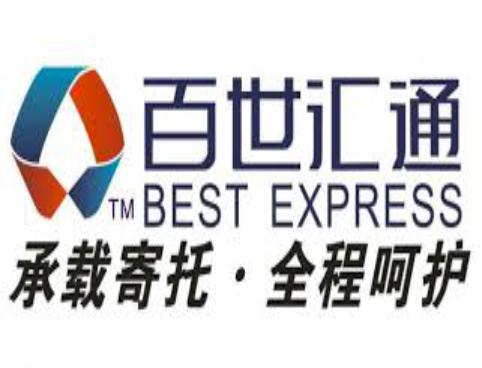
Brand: BEST EXPRESS-2
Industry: Others